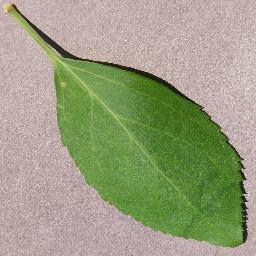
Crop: cherry
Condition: (including_sour)_healthy